Pollux (star)

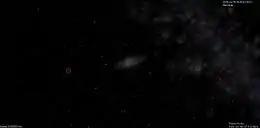
The Sun viewed from Pollux (in red circle) in the constellation Sagittarius. Made with Celestia

Castor and Pollux are the two "heavenly twin" stars giving the constellation Gemini (Latin, 'the twins') its name. The stars, however, are quite different in detail. Castor is a complex sextuple system of hot, bluish-white type A stars and dim red dwarfs, while Pollux is a single, cooler yellow-orange giant. In Percy Shelley's 1818 poem "Homer's Hymn to Castor and Pollux", the star is referred to as "... mild Pollux, void of blame."